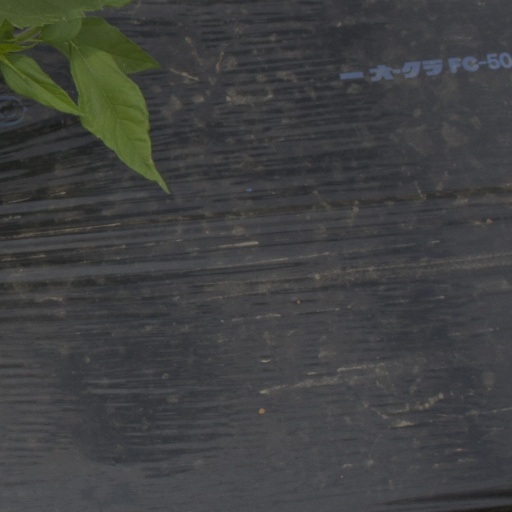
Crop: Jerusalem artichoke